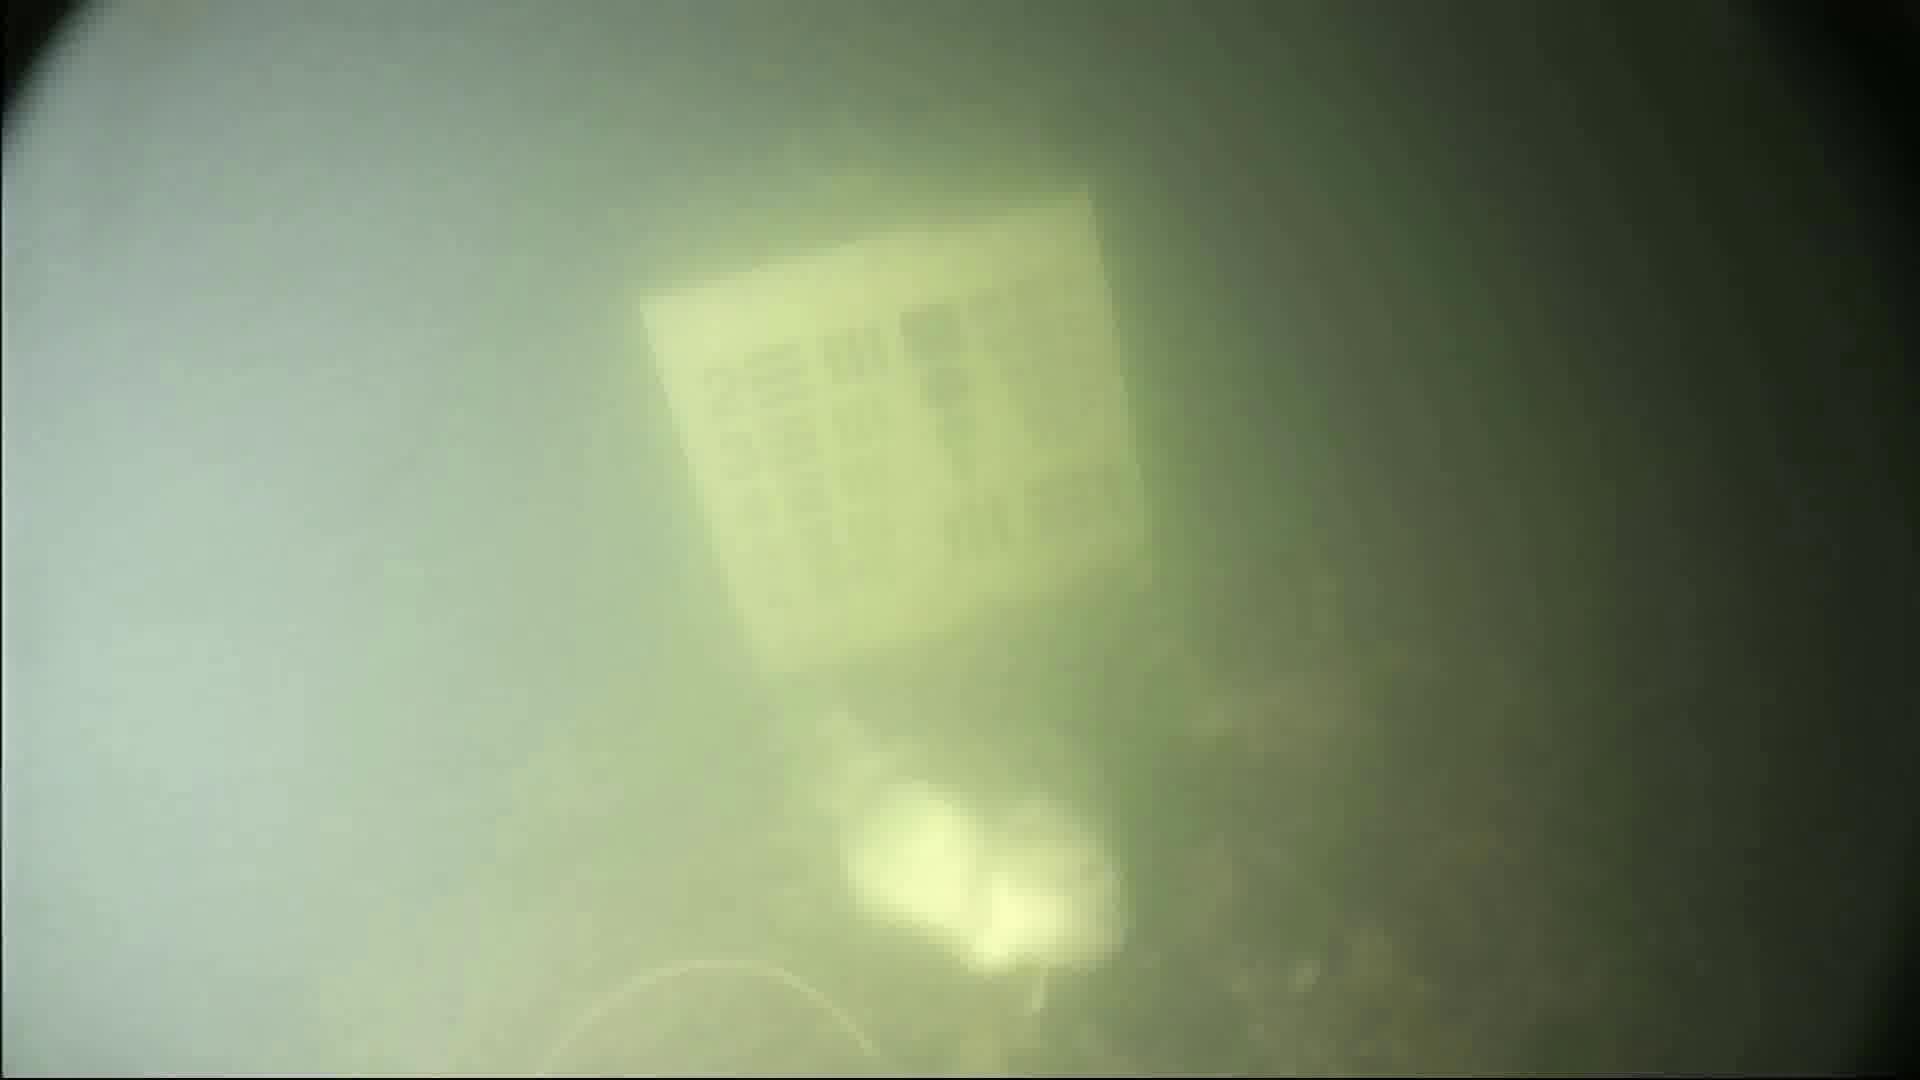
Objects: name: fish
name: crab